Flipper (1964 TV series)

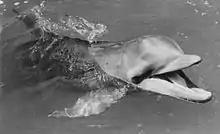
Flipper the Dolphin

"Flipper" was notable for the casting of a number of guest actors, several of whom went on to stardom in later years or had already had a stellar career.